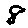
Label: 8